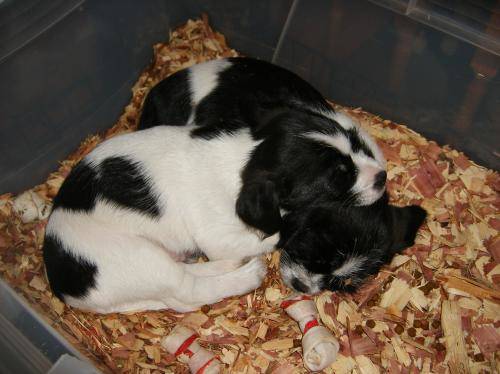
Label: dog